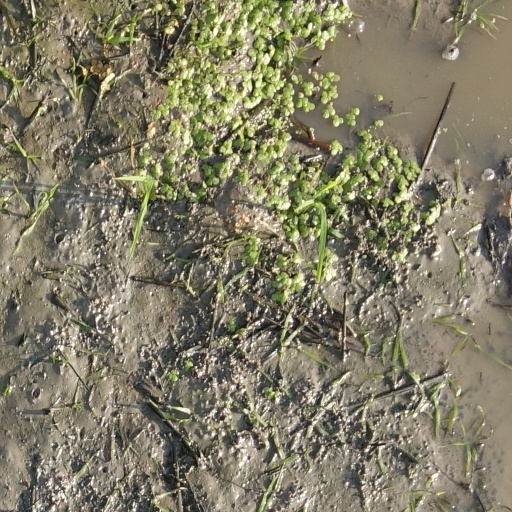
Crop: rice